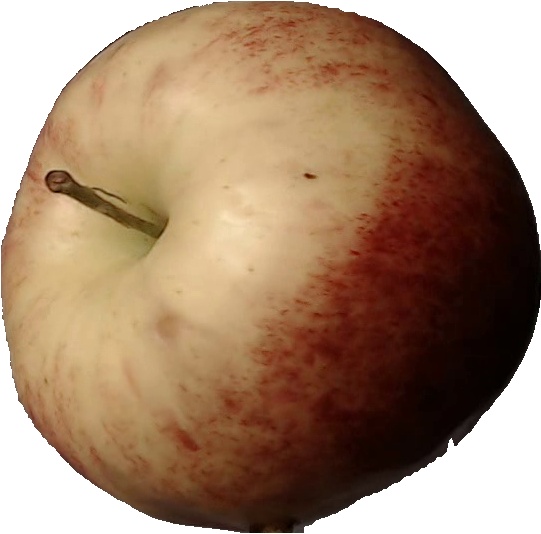
Label: apple_red_3